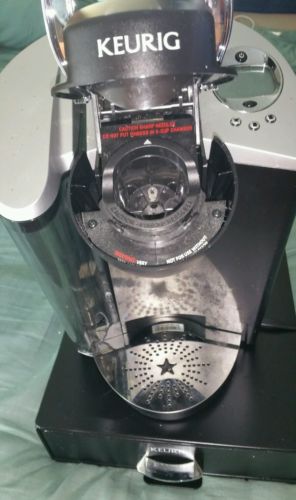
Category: coffee maker